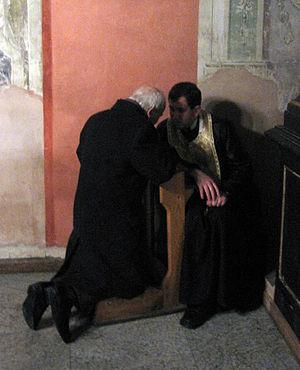
Dans l'Église catholique, la pénitence fait partie d'un sacrement qui a pour but de pardonner les péchés : c'est le sacrement de pénitence et de réconciliation qui comprend également la contrition et la confession des péchés.